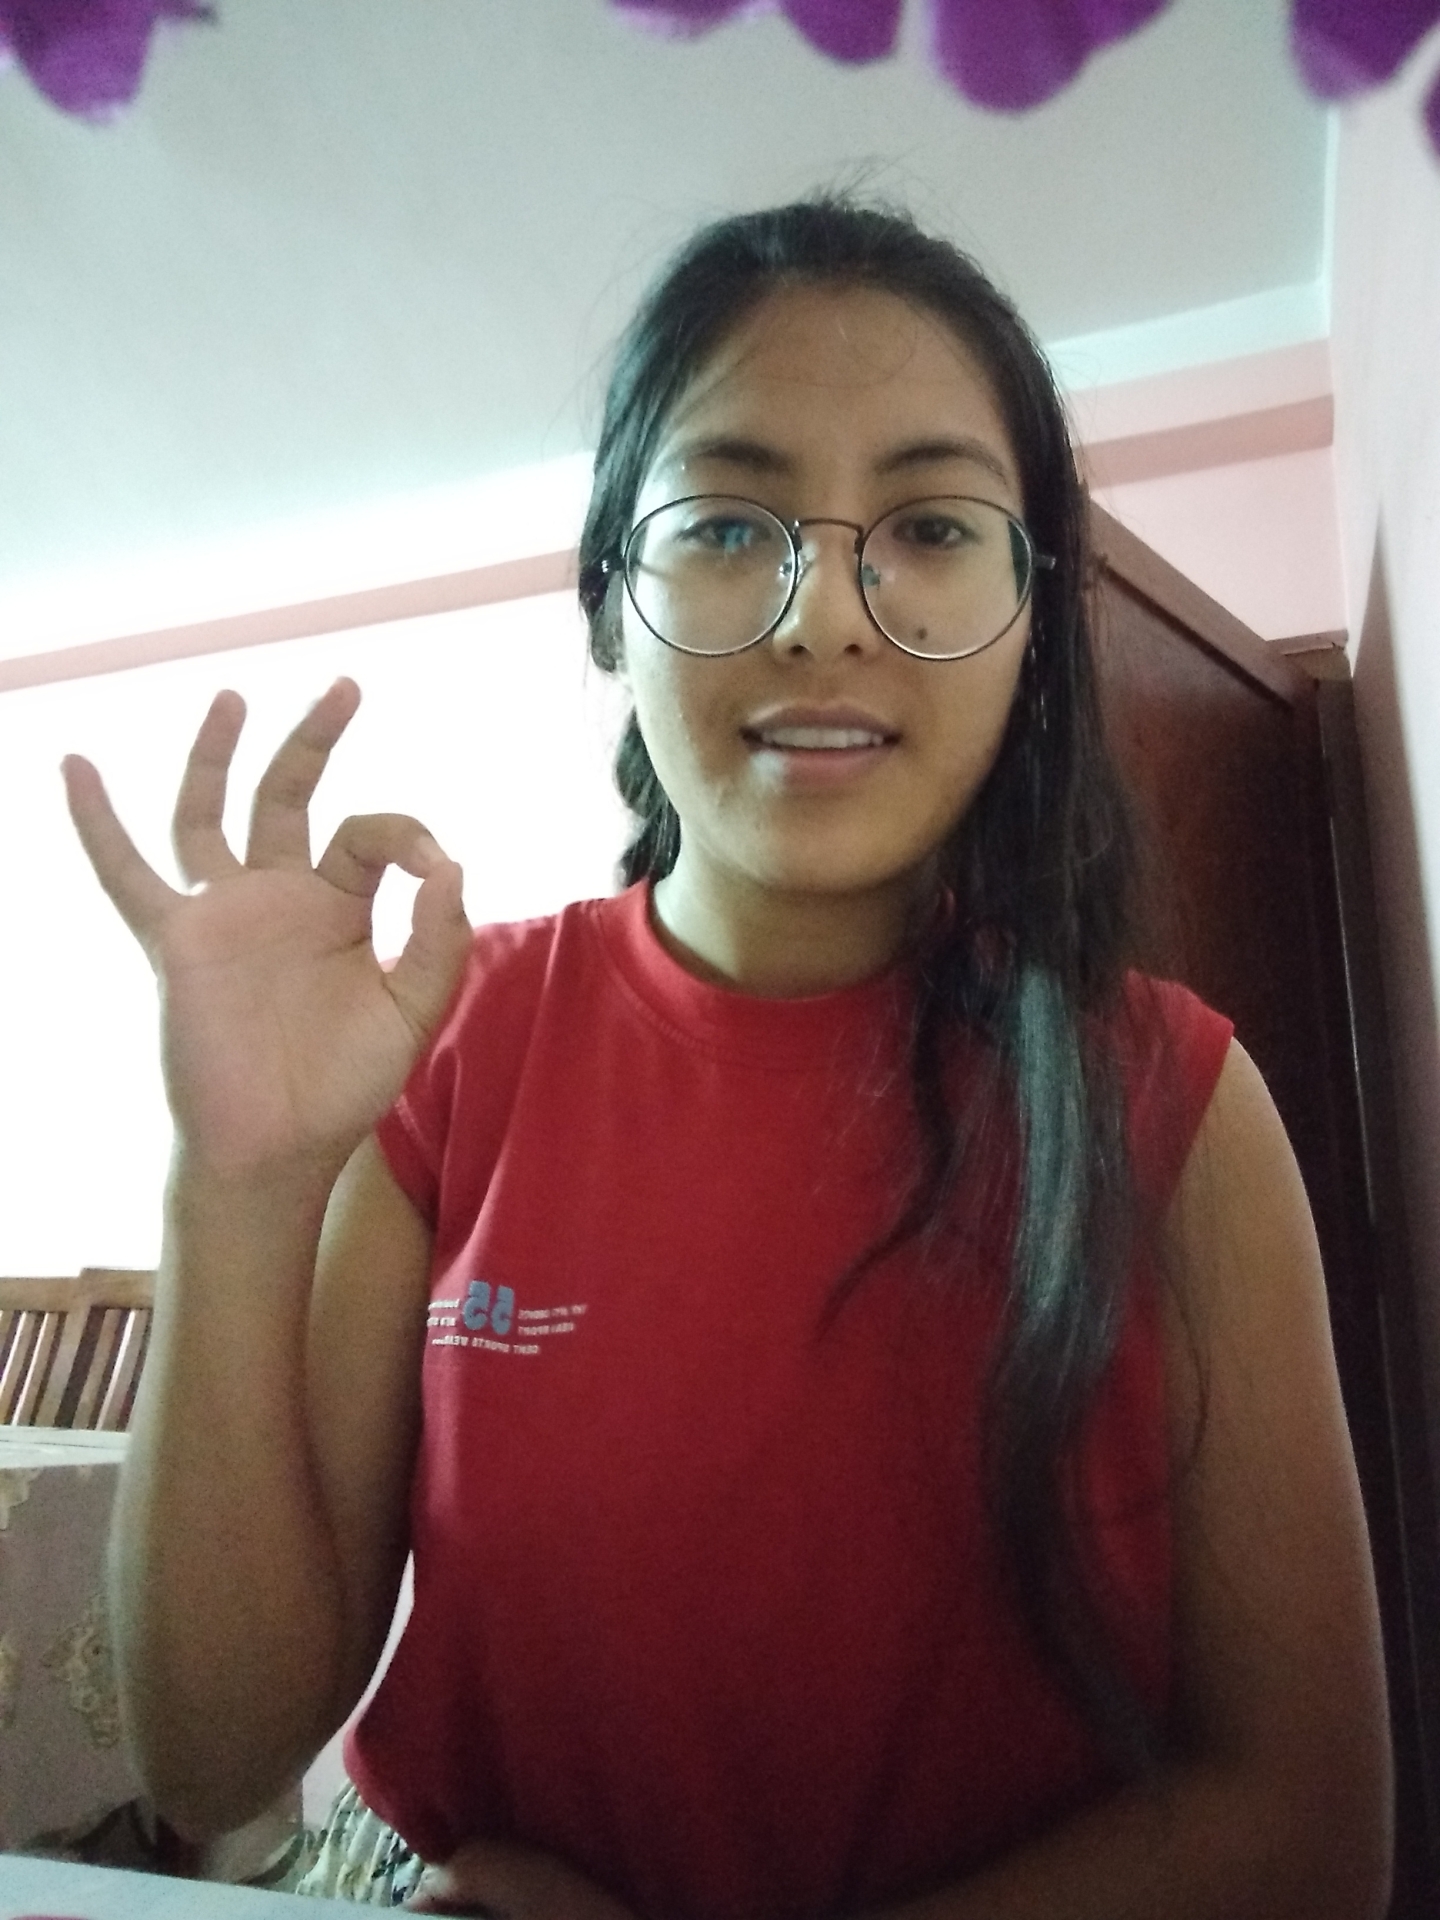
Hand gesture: ok